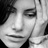
Emotion: sad